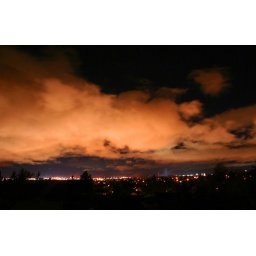
The sky tonight was amazing, these huge spaceship clouds lit up from below by the city.